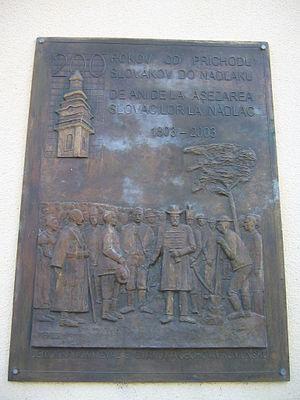
Les Slovaques sont un groupe ethnique de Roumanie.